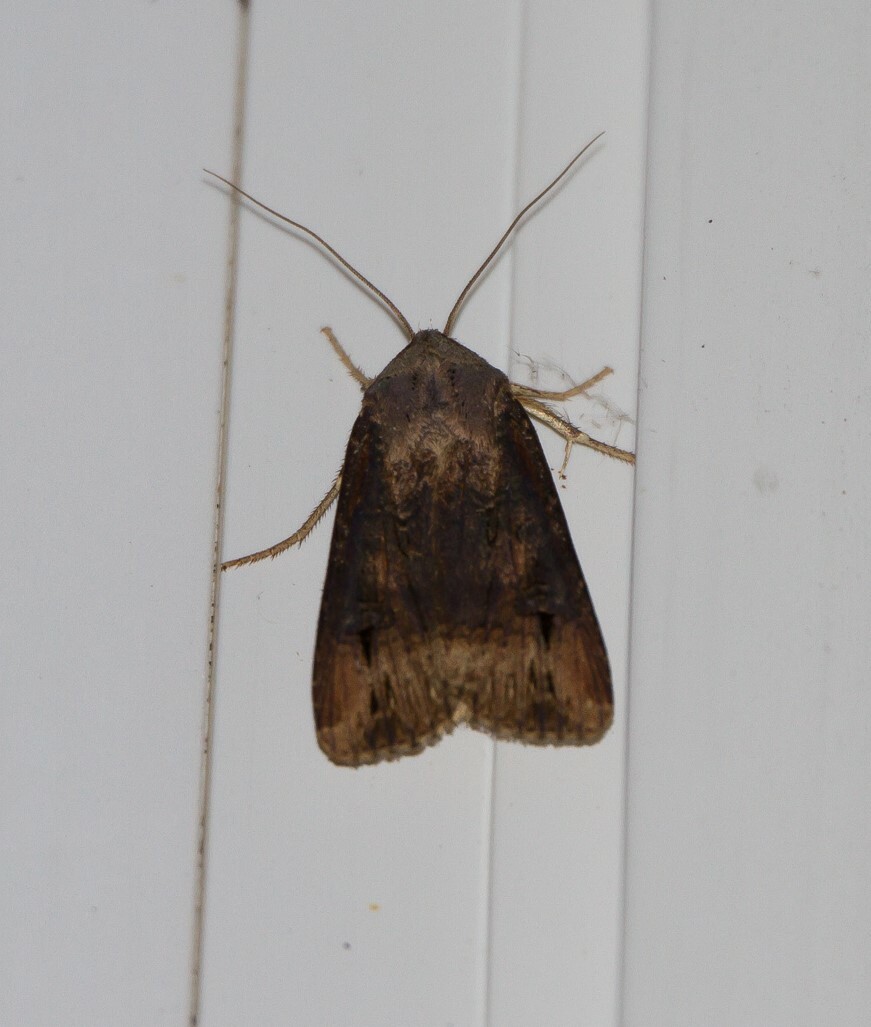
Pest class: cutworms